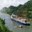
Label: ship